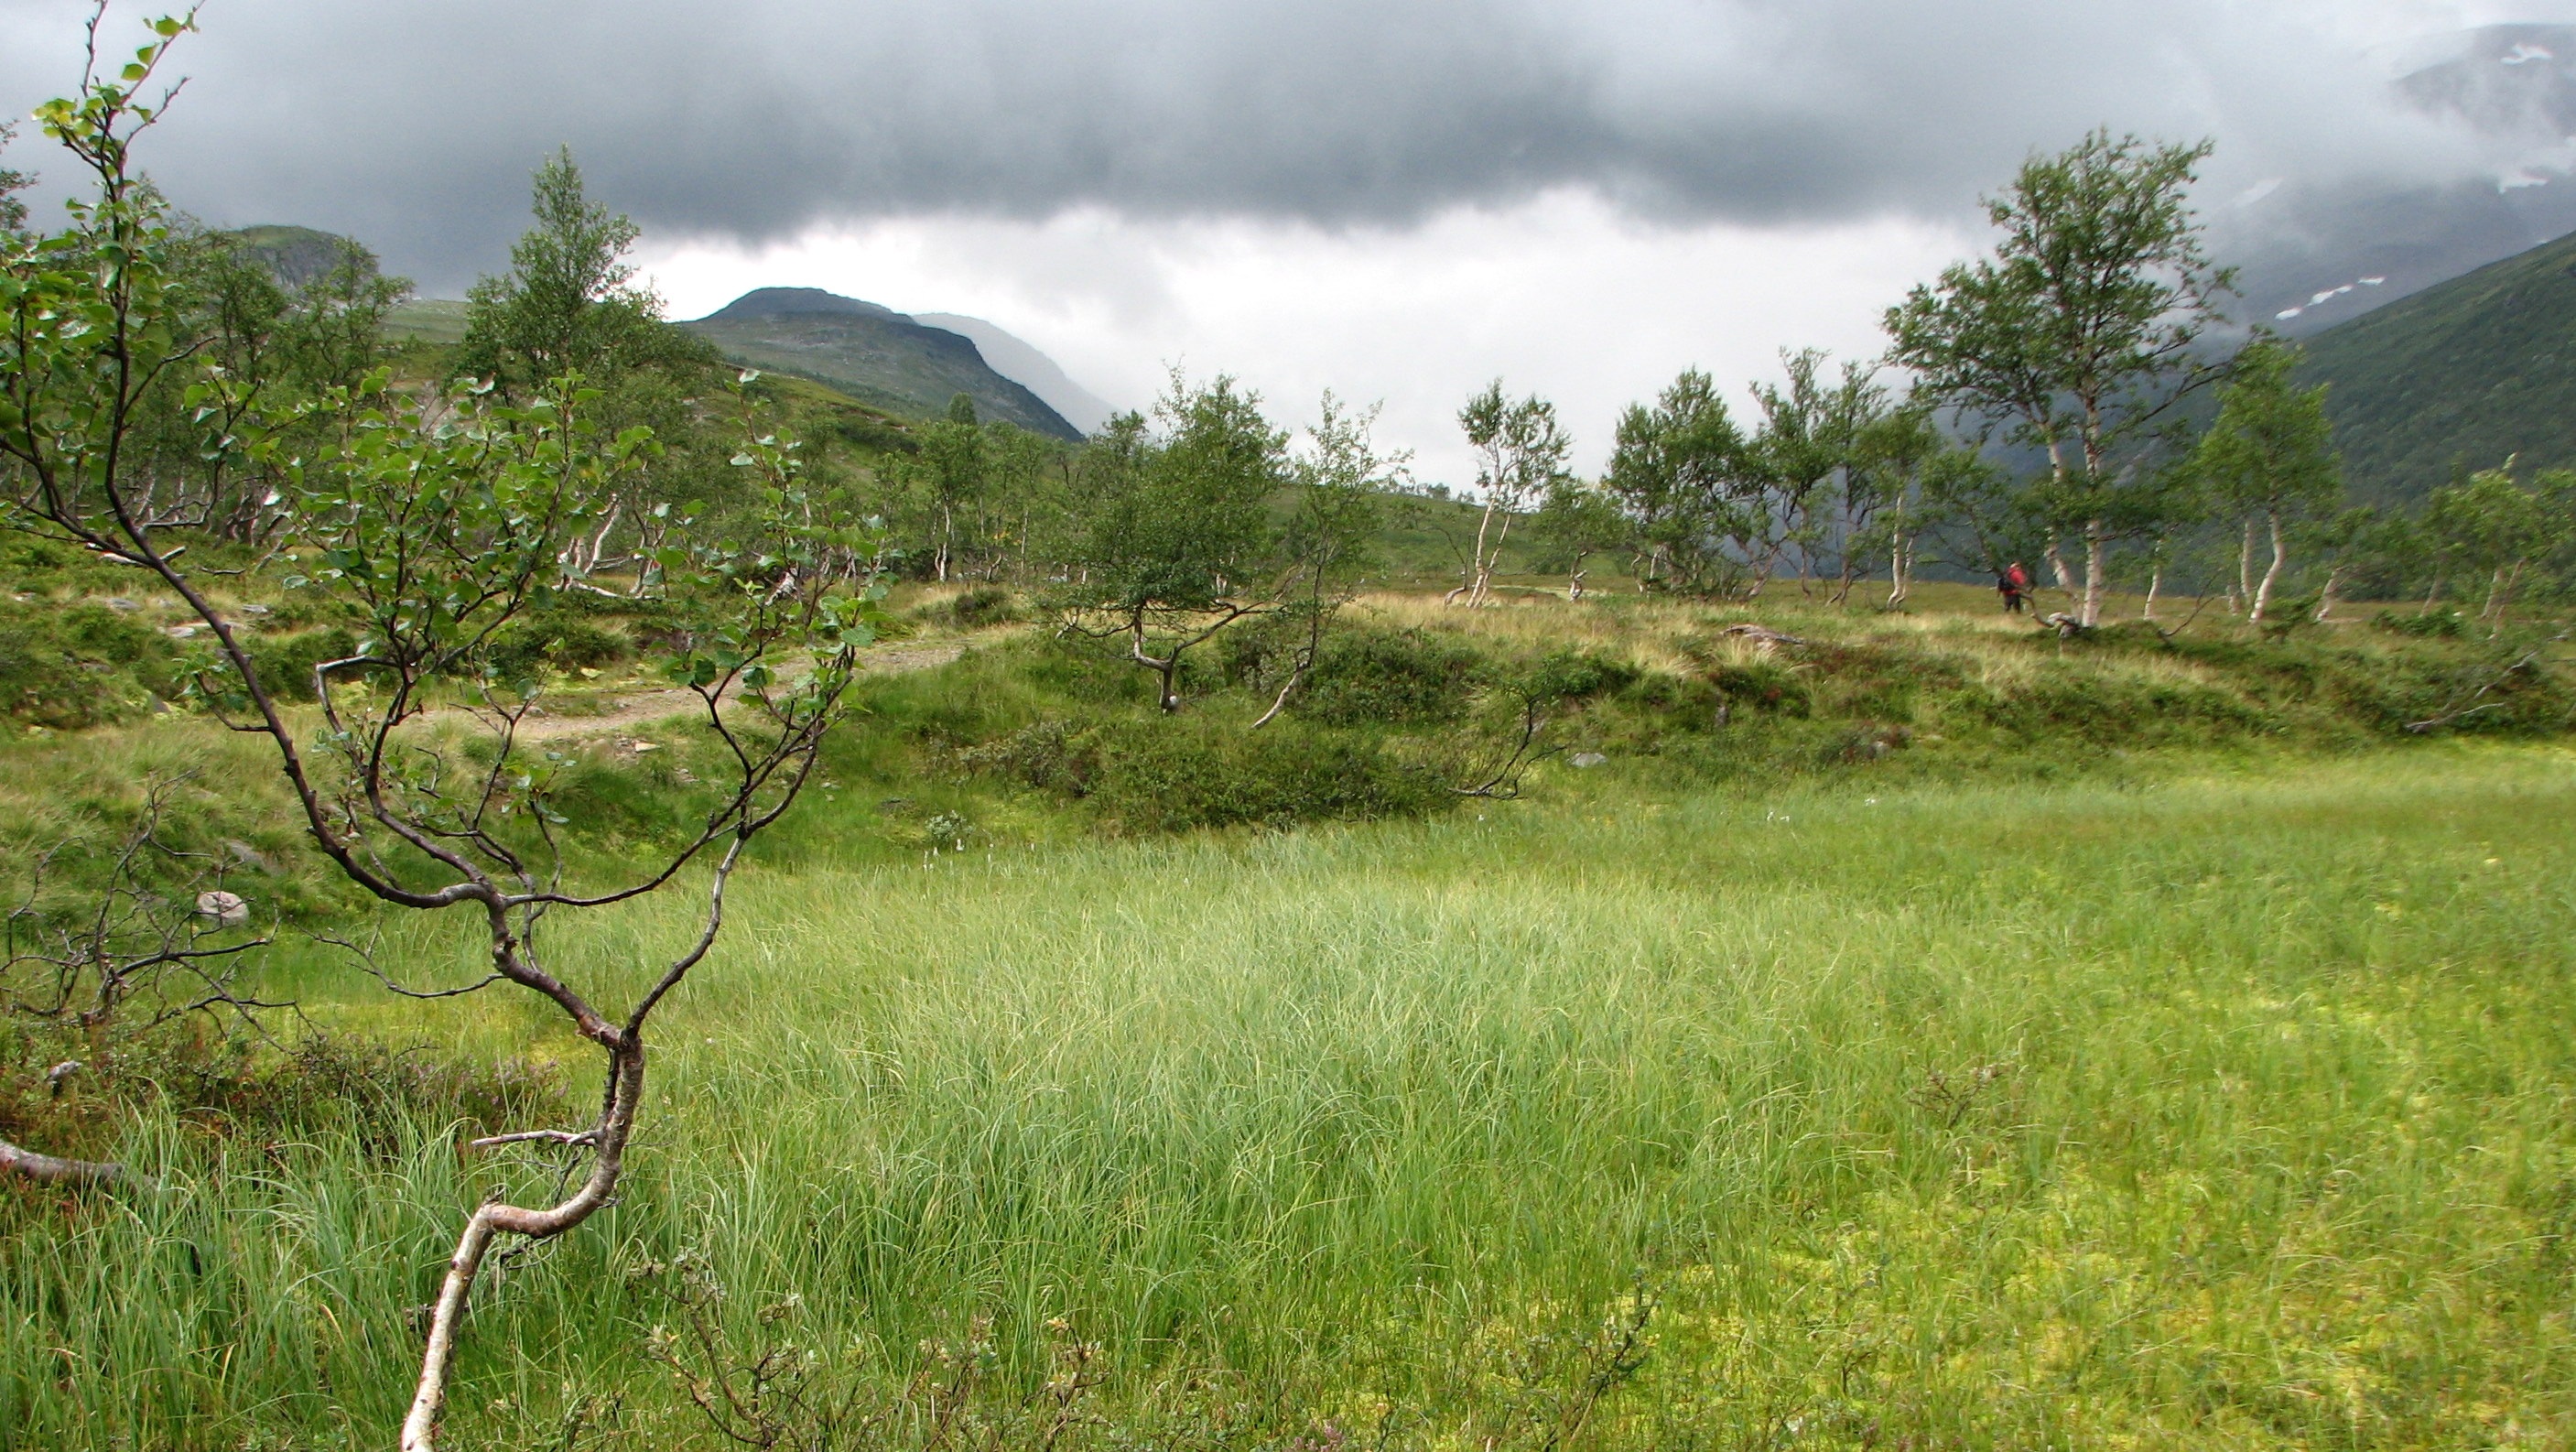
landscape, tree, nature, forest, grass, wilderness, meadow, prairie, hill, flower, wildlife, jungle, pasture, flora, savanna, plain, grassland, vegetation, wetland, plateau, woodland, habitat, ecosystem, norway, rural area, natural environment, geographical feature, geithetta, trollheimen